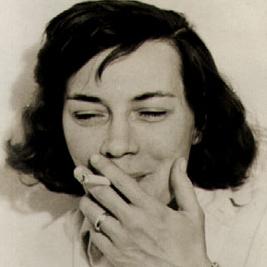
Age: 44